Haarlem Baseball Week

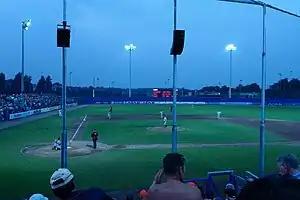
The Pim Mulier Stadium during the 23rd edition of the tournament in 2006

The Haarlem Baseball Week (before 2016 known as ) is an international invitation baseball tournament at the in Haarlem, Netherlands. It was first held in and has been held every other year in even-numbered years since .